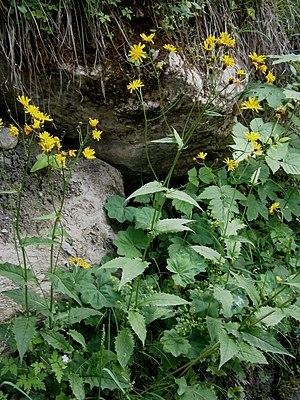
La Crépide des marais est une espèce de plantes vivaces de la famille des Asteracées.